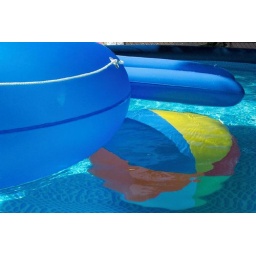
Water filled 48&amp;quot; beach ball submerged in pool.